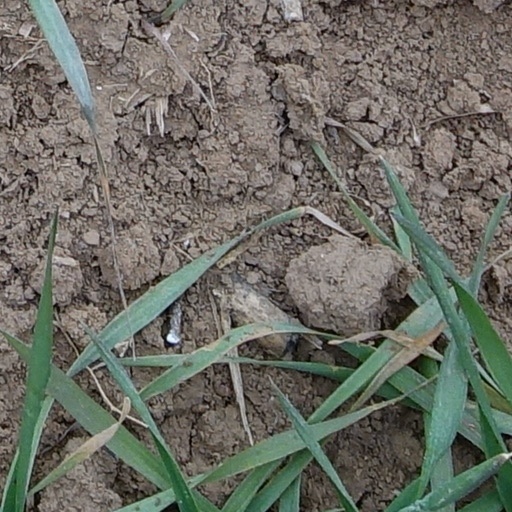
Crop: wheat